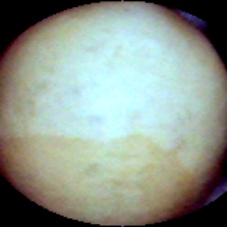
Label: Intact